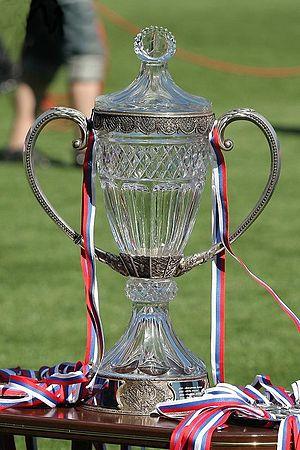
La Coupe de Russie de football est une compétition de football à élimination directe organisée par la Fédération de Russie de football. Elle est créée en 1992 et succède à la Coupe d'URSS.